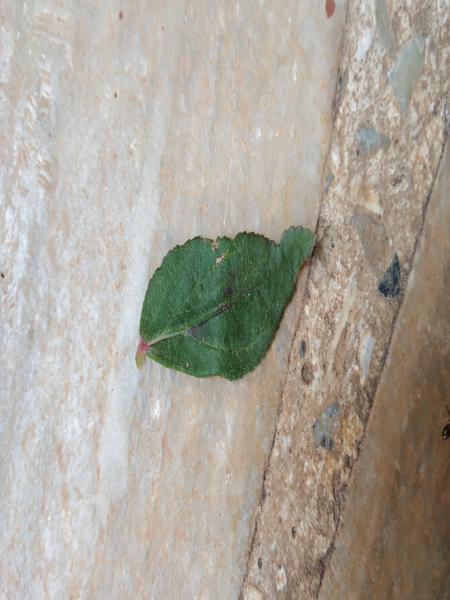
Plant: Astma_weed